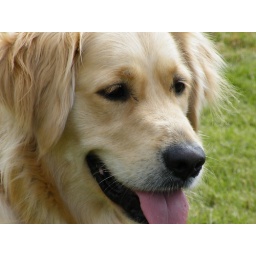
More Candid photos of my dog observing the cows in the next field. Taken in Auto mode.